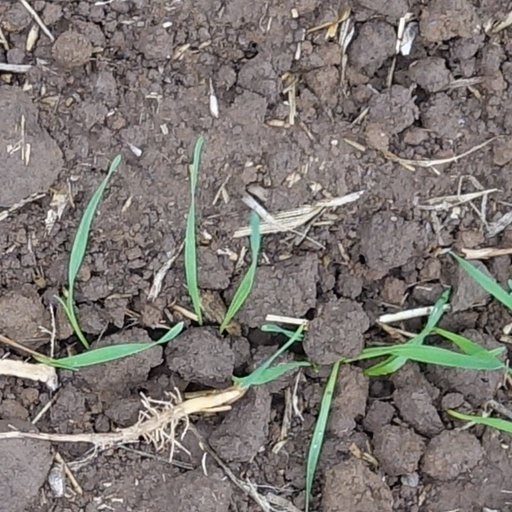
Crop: wheat